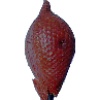
Label: salak